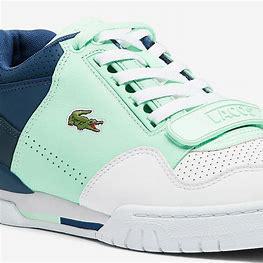
Brand: Lacoste
Model: 100